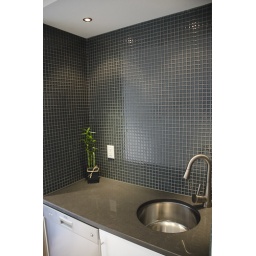
Slate gray glass tiles create a cozy niche in the kitchenette.